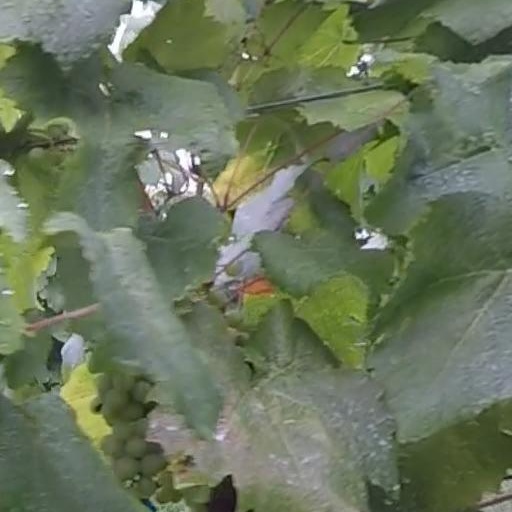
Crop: grape